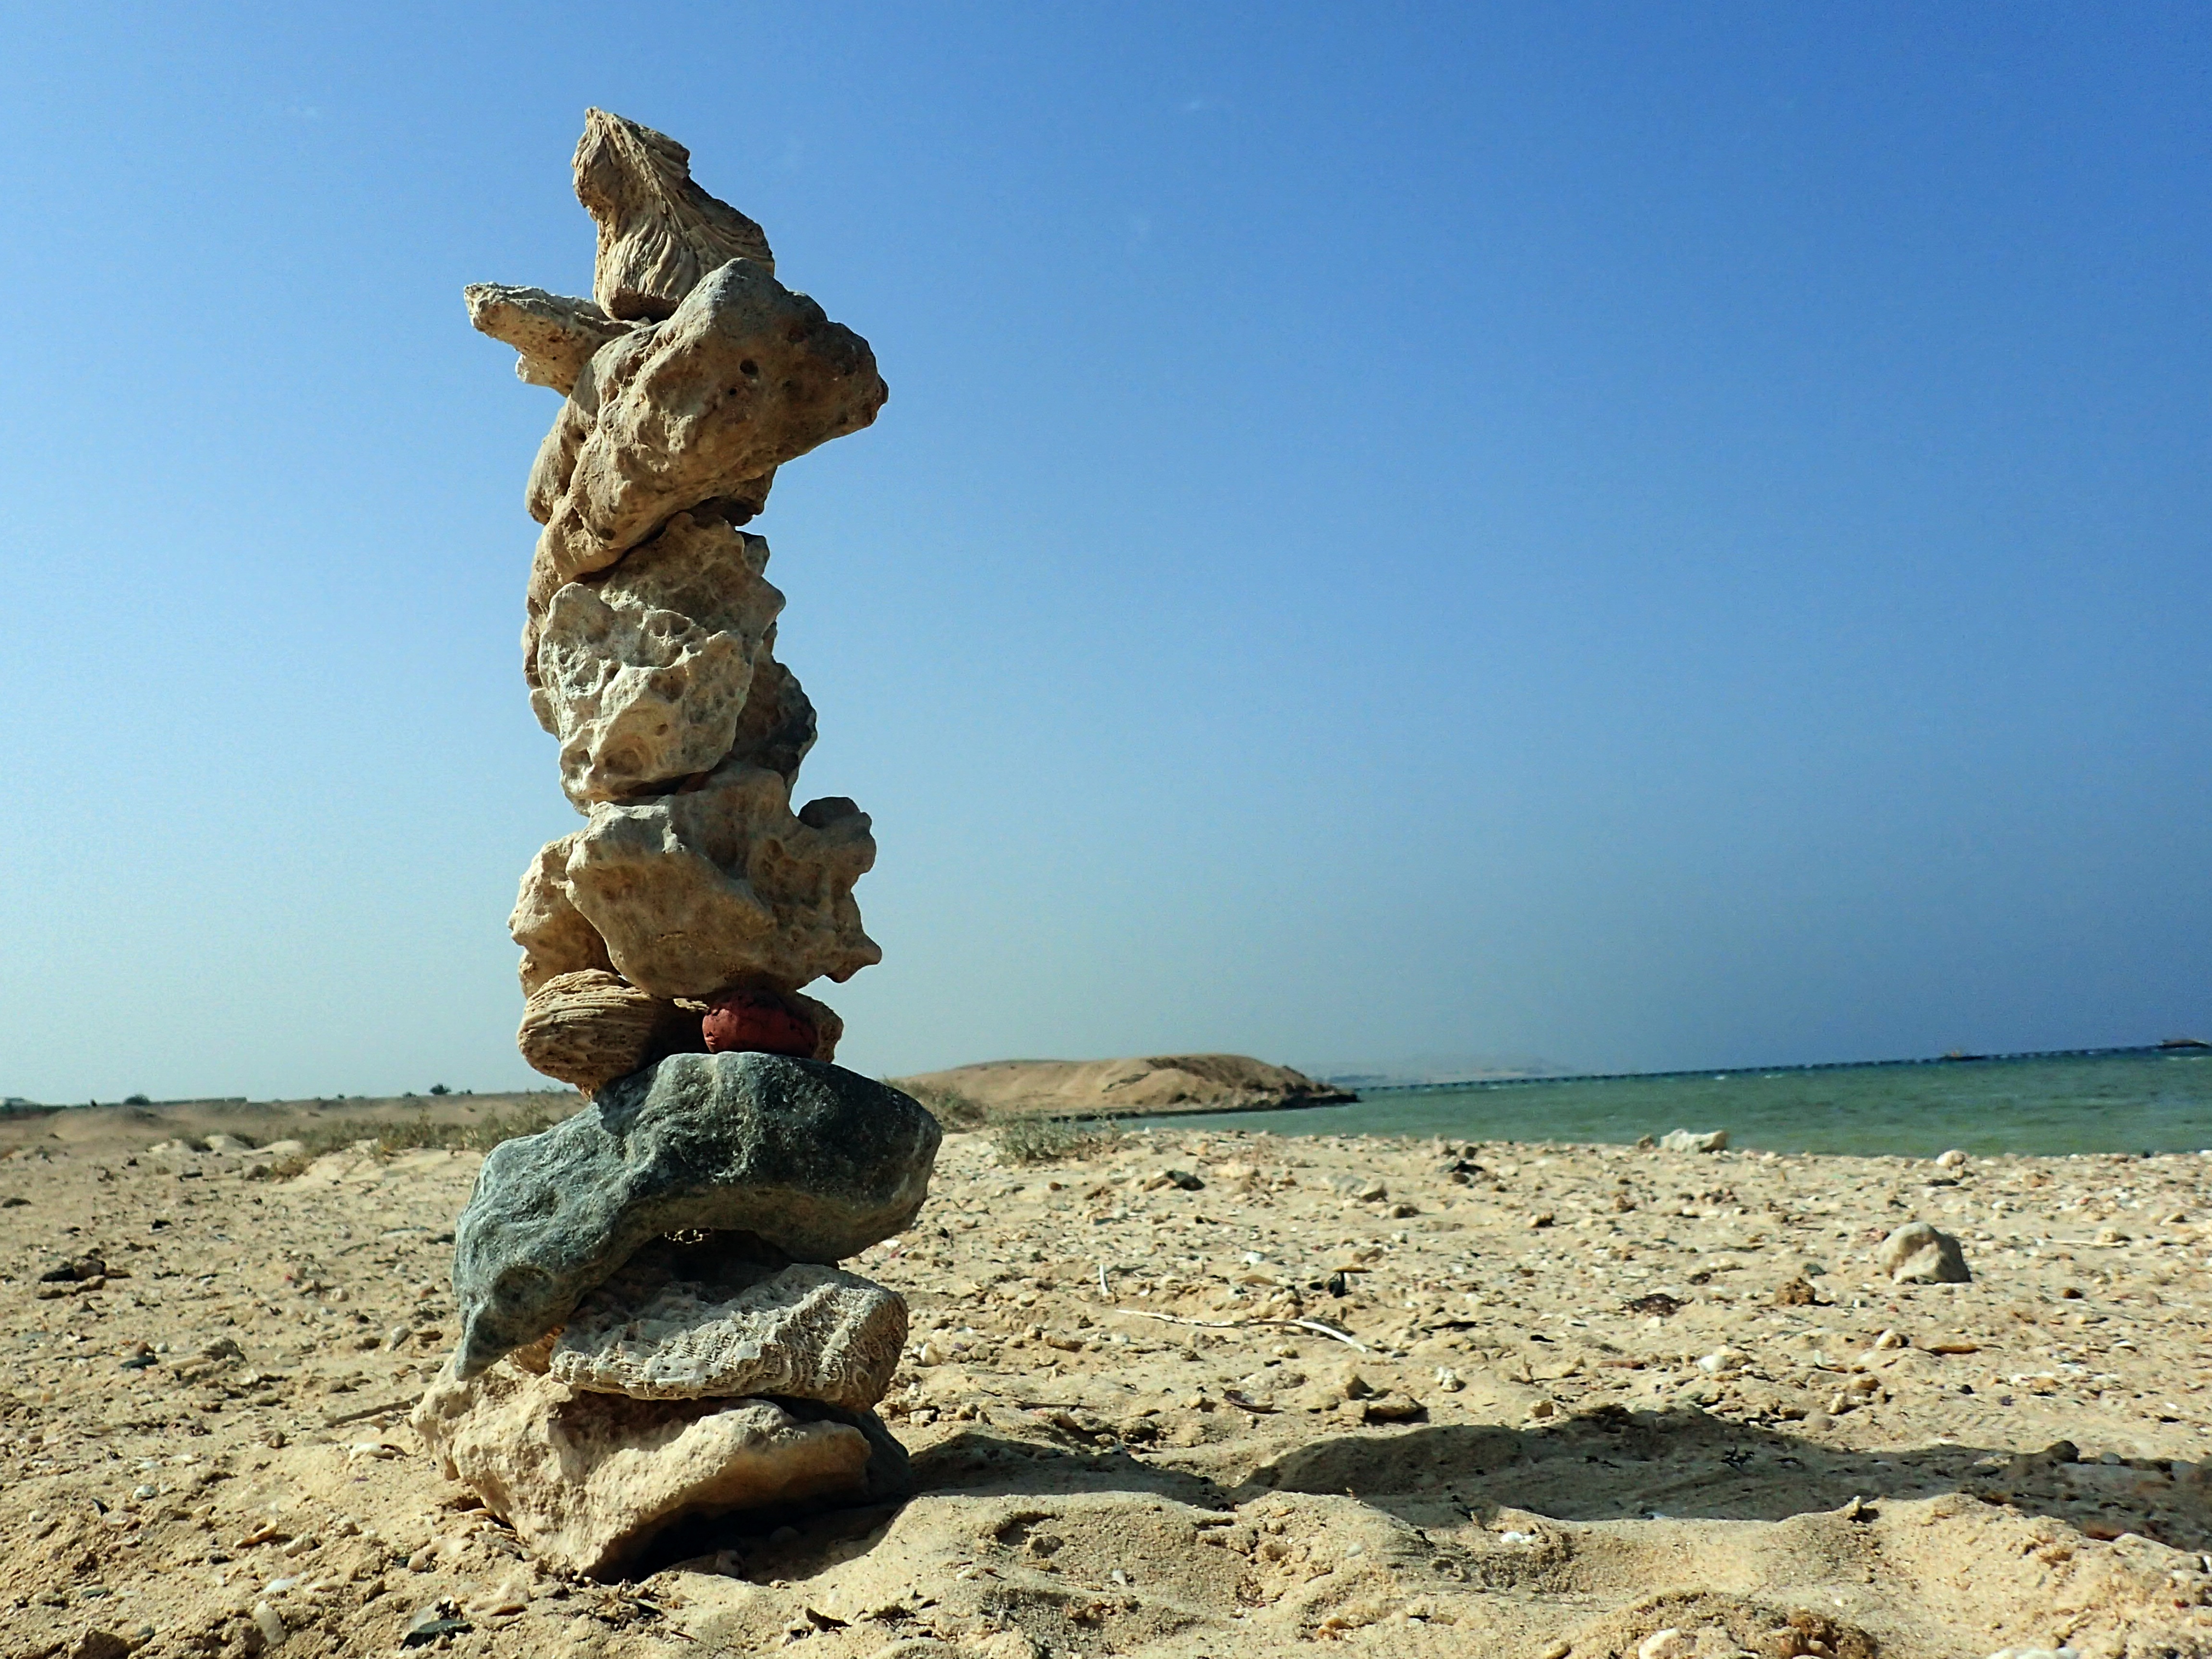
beach, landscape, sea, sand, rock, monument, vacation, statue, balance, terrain, material, sculpture, stones, meditation, temple